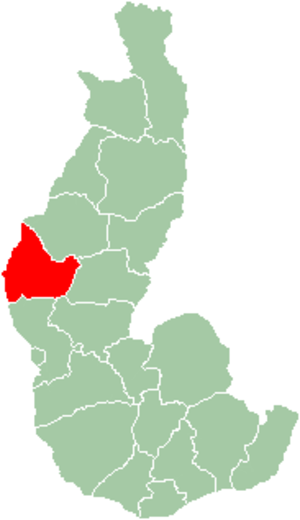
Carte de localisation de la région de Morombe dans la province de Toliara.